Claude Thornhill

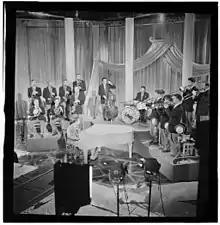
Claude Thornill Orchestra with Joe Shulman, Danny Polo, Lee Konitz, Louis Mucci, Barry Galbraith, Bill Barber, and Billy Exiner, ca. 1947.

Thornhill's compositions included the standard "Snowfall", "I Wish I Had You", recorded by Billie Holiday and Fats Waller, "Let's Go", "Shore Road", "Portrait of a Guinea Farm", "Lodge Podge", "Rustle of Spring", "It's Time for Us to Part", "It Was a Lover and His Lass", "The Little Red Man", "Memory of an Island", and a big band arrangement of the folk song "Where Has My Little Dog Gone?"